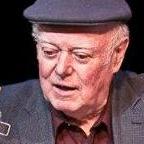
Age: 75